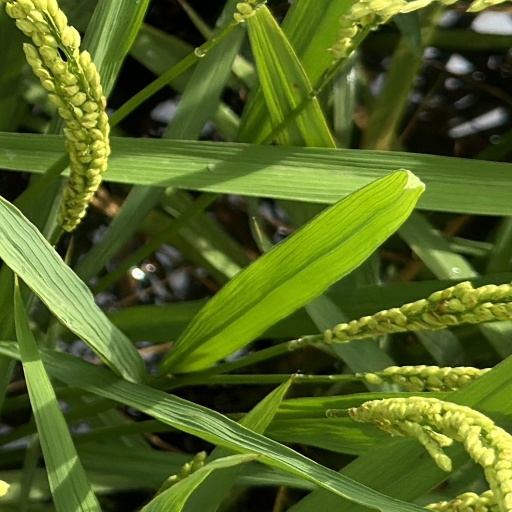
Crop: rice